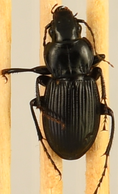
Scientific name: Cyclotrachelus torvus
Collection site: Northern Great Plains Research Laboratory NEON (NOGP), plot NOGP_001